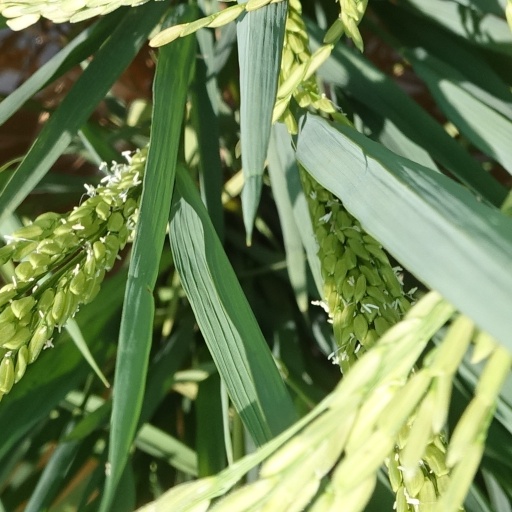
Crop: rice